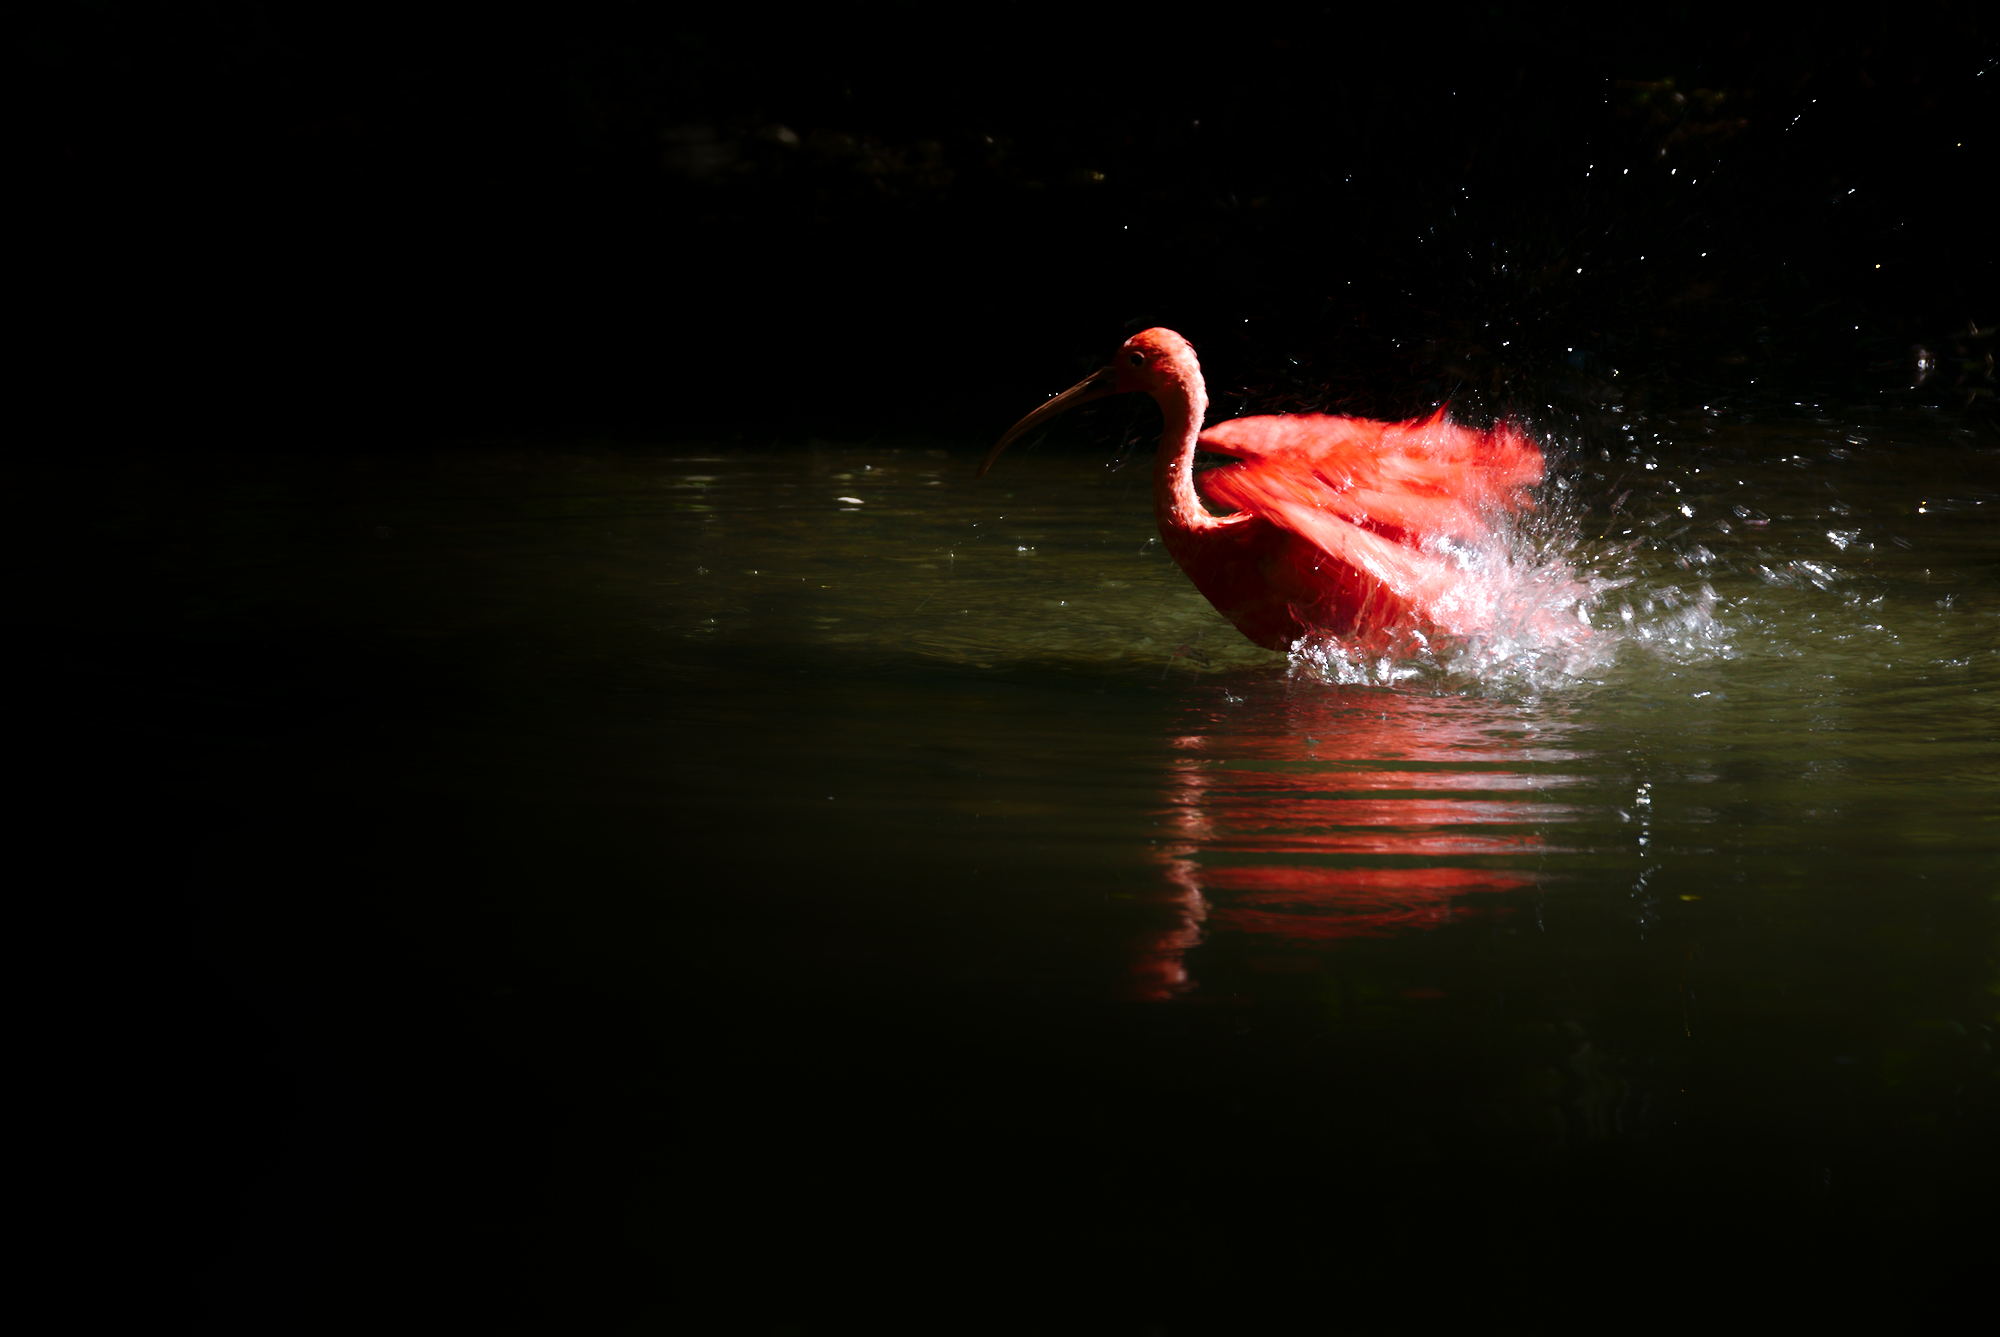
water, bird, wing, night, reflection, red, splash, shadow, darkness, flamingo, vertebrate, germany, water bird, mnchen, mnchnerzoo, mnchnertierpark, scarletibis